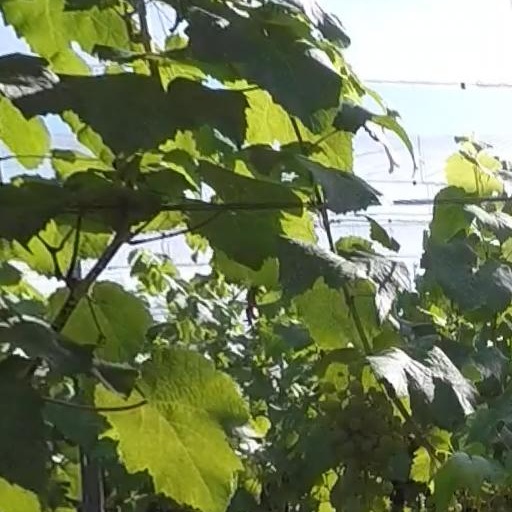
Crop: grape